Beau Brummell

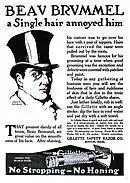
Gillette advertisement (1917)

Brummell's name became associated with style and good looks, and was therefore borrowed for a variety of products or alluded to in songs and poetry. One example was the paint colour Beau Brummel Brown, used exclusively on the 1931 Oldsmobile. In 1934, a rhododendron hybridised by Lionel de Rothschild was named after the dandy. In 1928, there were several Beau Brummel styles from the Illinois Watch Company and in 1948, LeCoultre marketed a Beau Brummel watch with a minimalist design and no numbers.